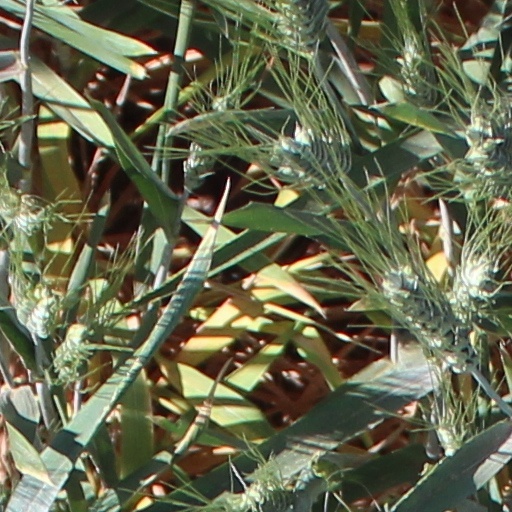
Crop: wheat